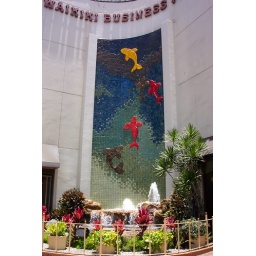
There is water running down the wall over the artwork